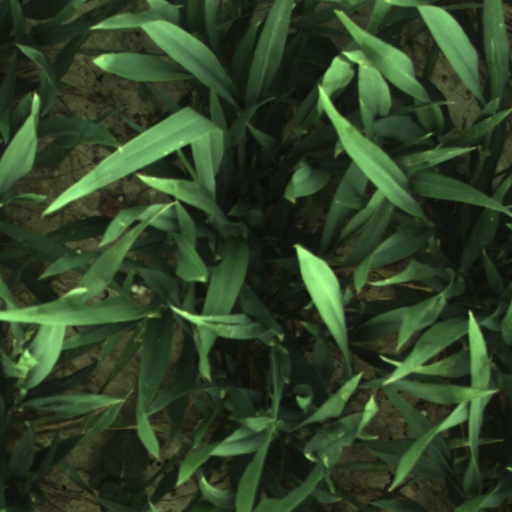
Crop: wheat